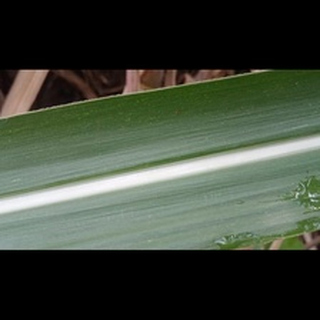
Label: healthy_sugarcane